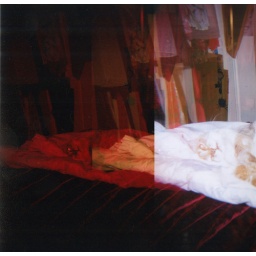
kitty in red